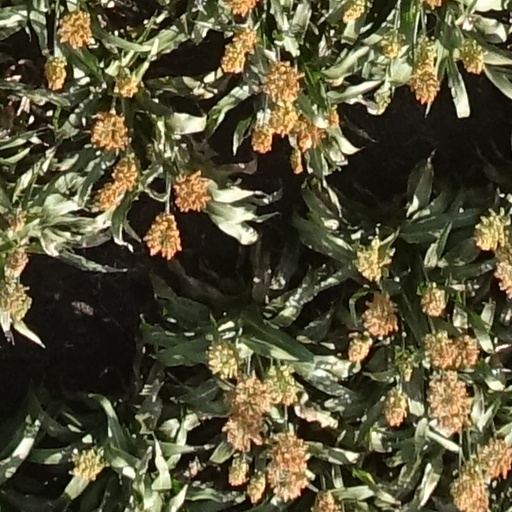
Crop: sorghum